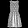
Label: Dress